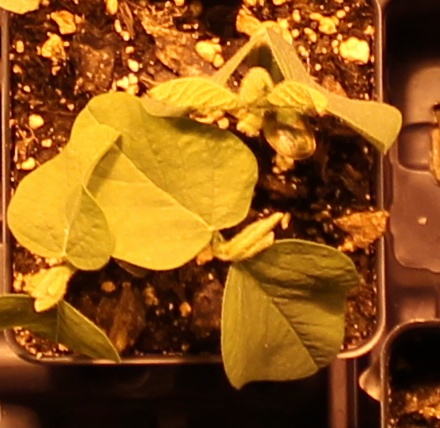
Label: Soybean